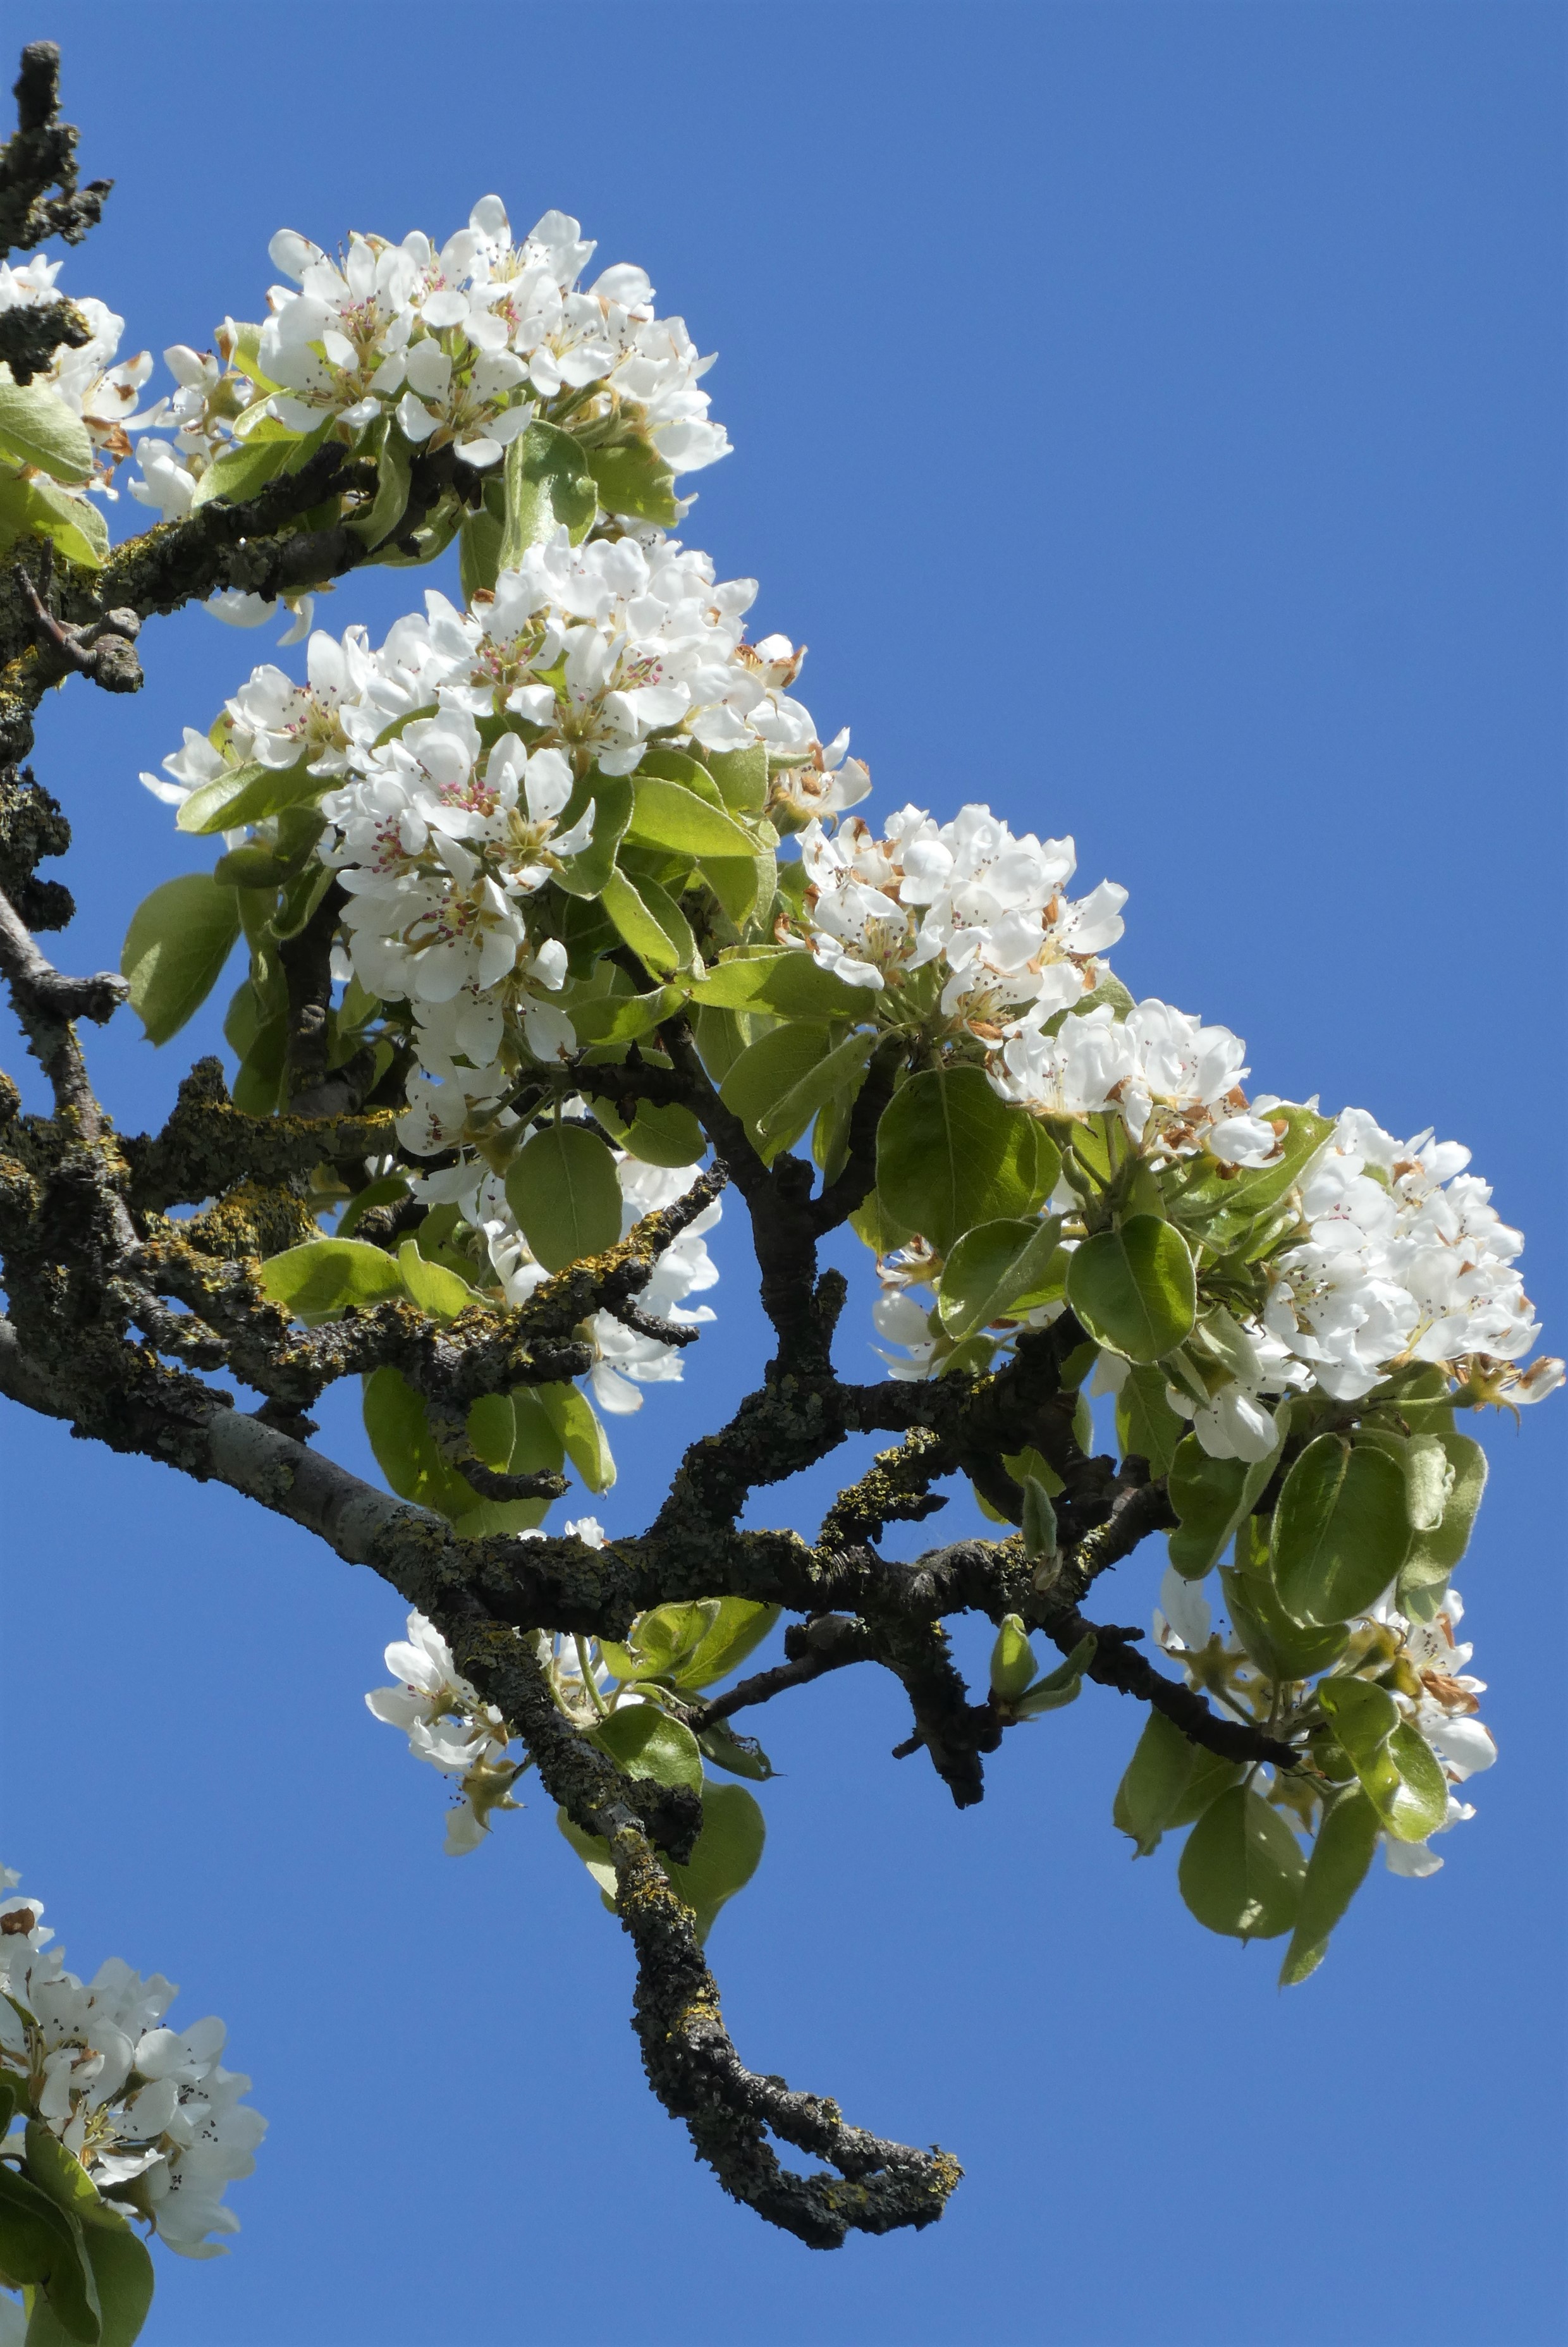
flowers, flower, sky, plant, botany, branch, twig, petal, flowering plant, tree, blossom, shrub, spring, plant stem, cherry blossom, prunus, viburnum, cornales, rose family, moschatel family, buddleia, spirea